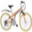
Label: bicycle